Lata Mangeshkar

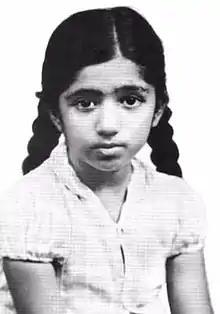
Childhood photo of Lata Mangeshkar

Mangeshkar was born on 28 September 1929in Indore (in the present-day Indore district of Madhya Pradesh), then the capital of the princely state of Indore which was part of the Central India Agency in British India.